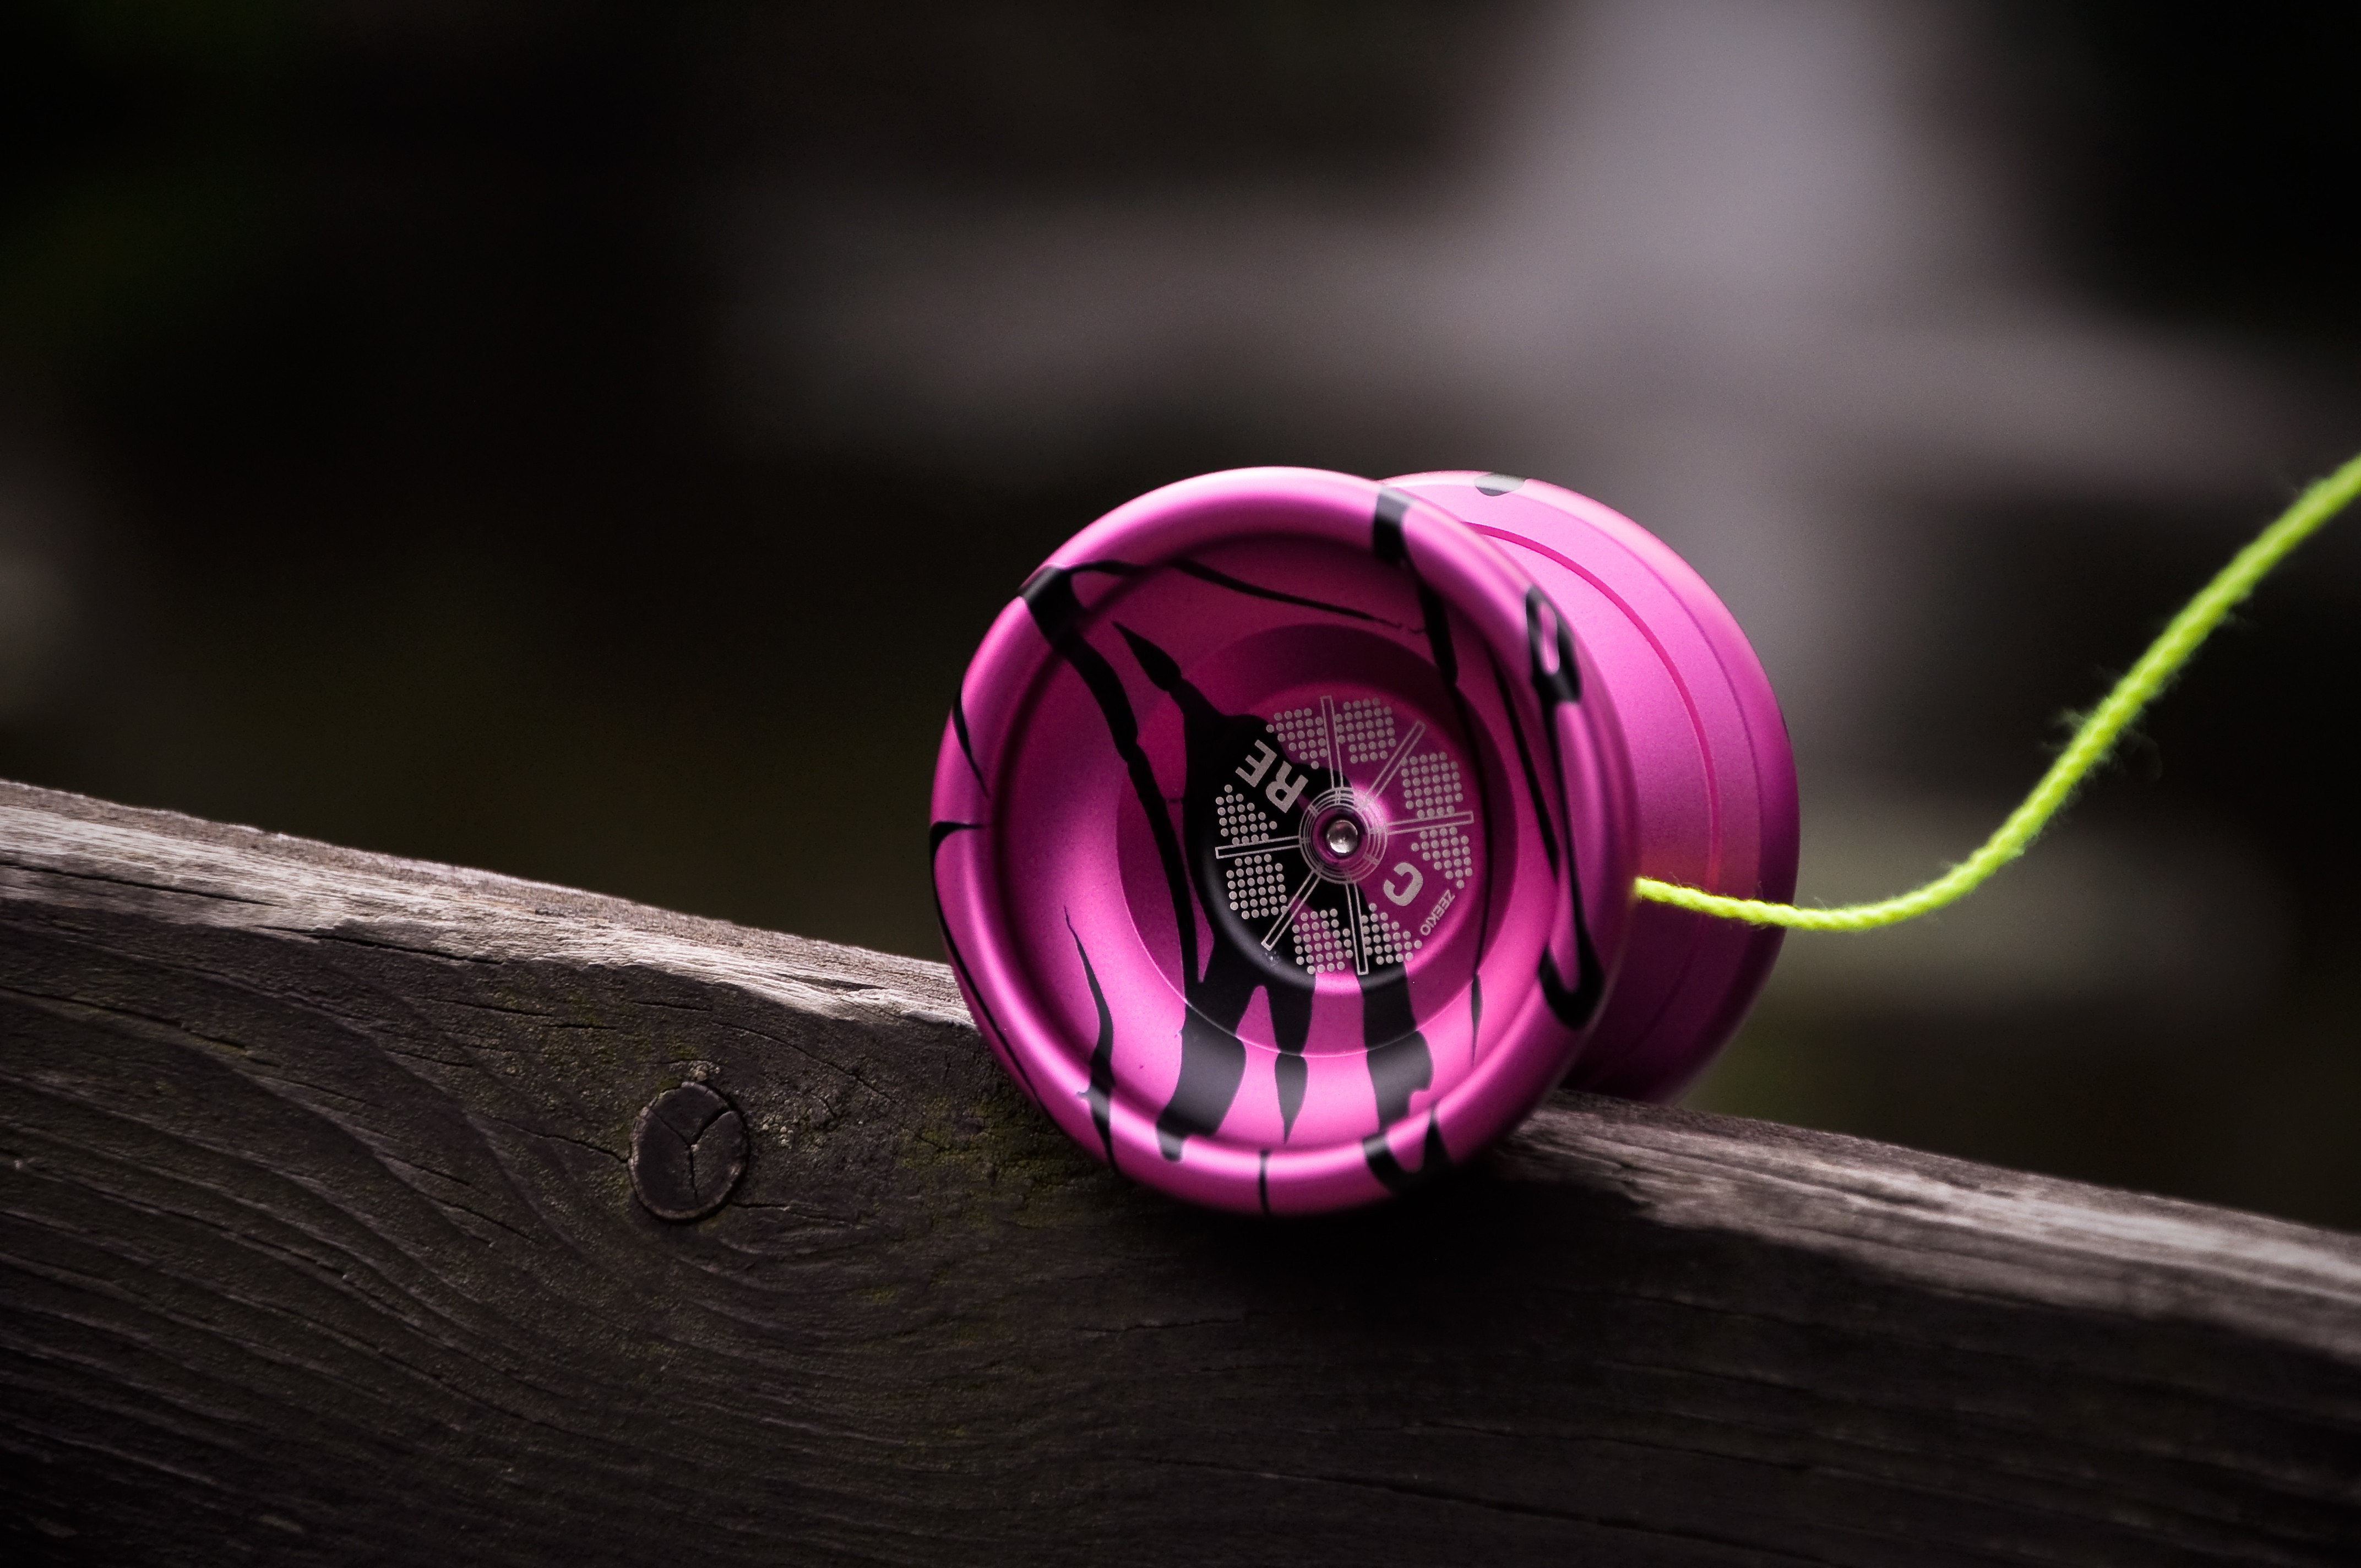
light, plant, photography, string, flower, purple, petal, green, red, color, darkness, black, pink, circle, close up, core, yoyo, hobby, skills, zeekio, macro photography, still life photography, computer wallpaper